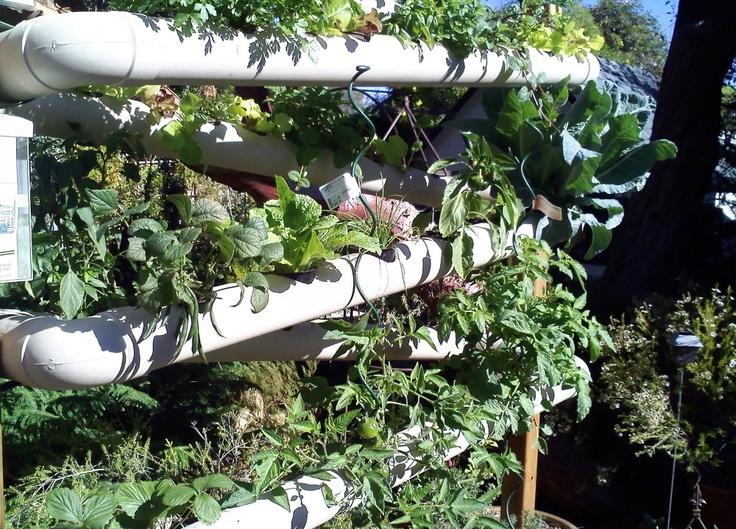
Kuna mimea iliyopandwa kwenye mabomba meupe. mabomba yamewekwa kwa wima na kutengeneza bustani ya gorofa. Mimea mbalimbali ikiwemo mboga inakaa vizuri. Huu ni mfumo wa kilimo cha  wima labda [cs]hydrophonics[cs]. Inaokoa nafasi na inaweza kutumika maeneo madogo.